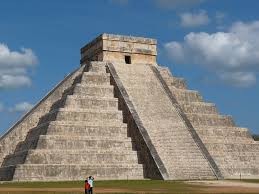
Landmark: Chichen Itza